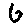
Label: 6